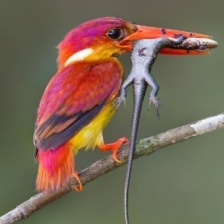
Species: RUFOUS KINGFISHER
Scientific name: CHLOROCERYLE INDA